Human factors in diving equipment design

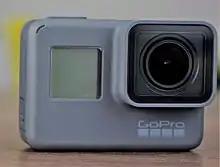
GoPro Hero5 action camera in underwater housing

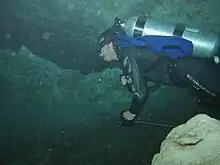
A cave diver running a distance line into the overhead environment to facilitate a safe exit

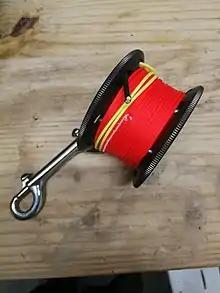
Cave line spool with double end bolt snap.

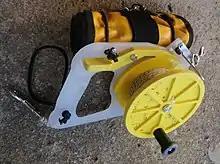
Open ratchet reel with closed handle, with DSMB stowed

Underwater cameras are usually popular models encased in a watertight pressure housing. There are a few notable exceptions, such as the Nikonos and Sea & Sea ranges, in which the camera body was the pressure housing. Controls are generally operated by movable links penetrating the watertight case, each requiring reliable seals because they represent a possible leak. Compact and lightweight camera bodies with multiple controls packed into a small space tend to transform into bulky, heavy and expensive units when housed for moderately deep diving. The camera's controls must be operable using thick gloves in cold water. For most underwater photography, a camera that is close to neutral buoyancy will be easier to handle and have less disruptive effect on diver trim. Strobe arms incorporating incompressible buoyancy compartments are the preferred system, as they do not need to be adjusted for changes of depth.